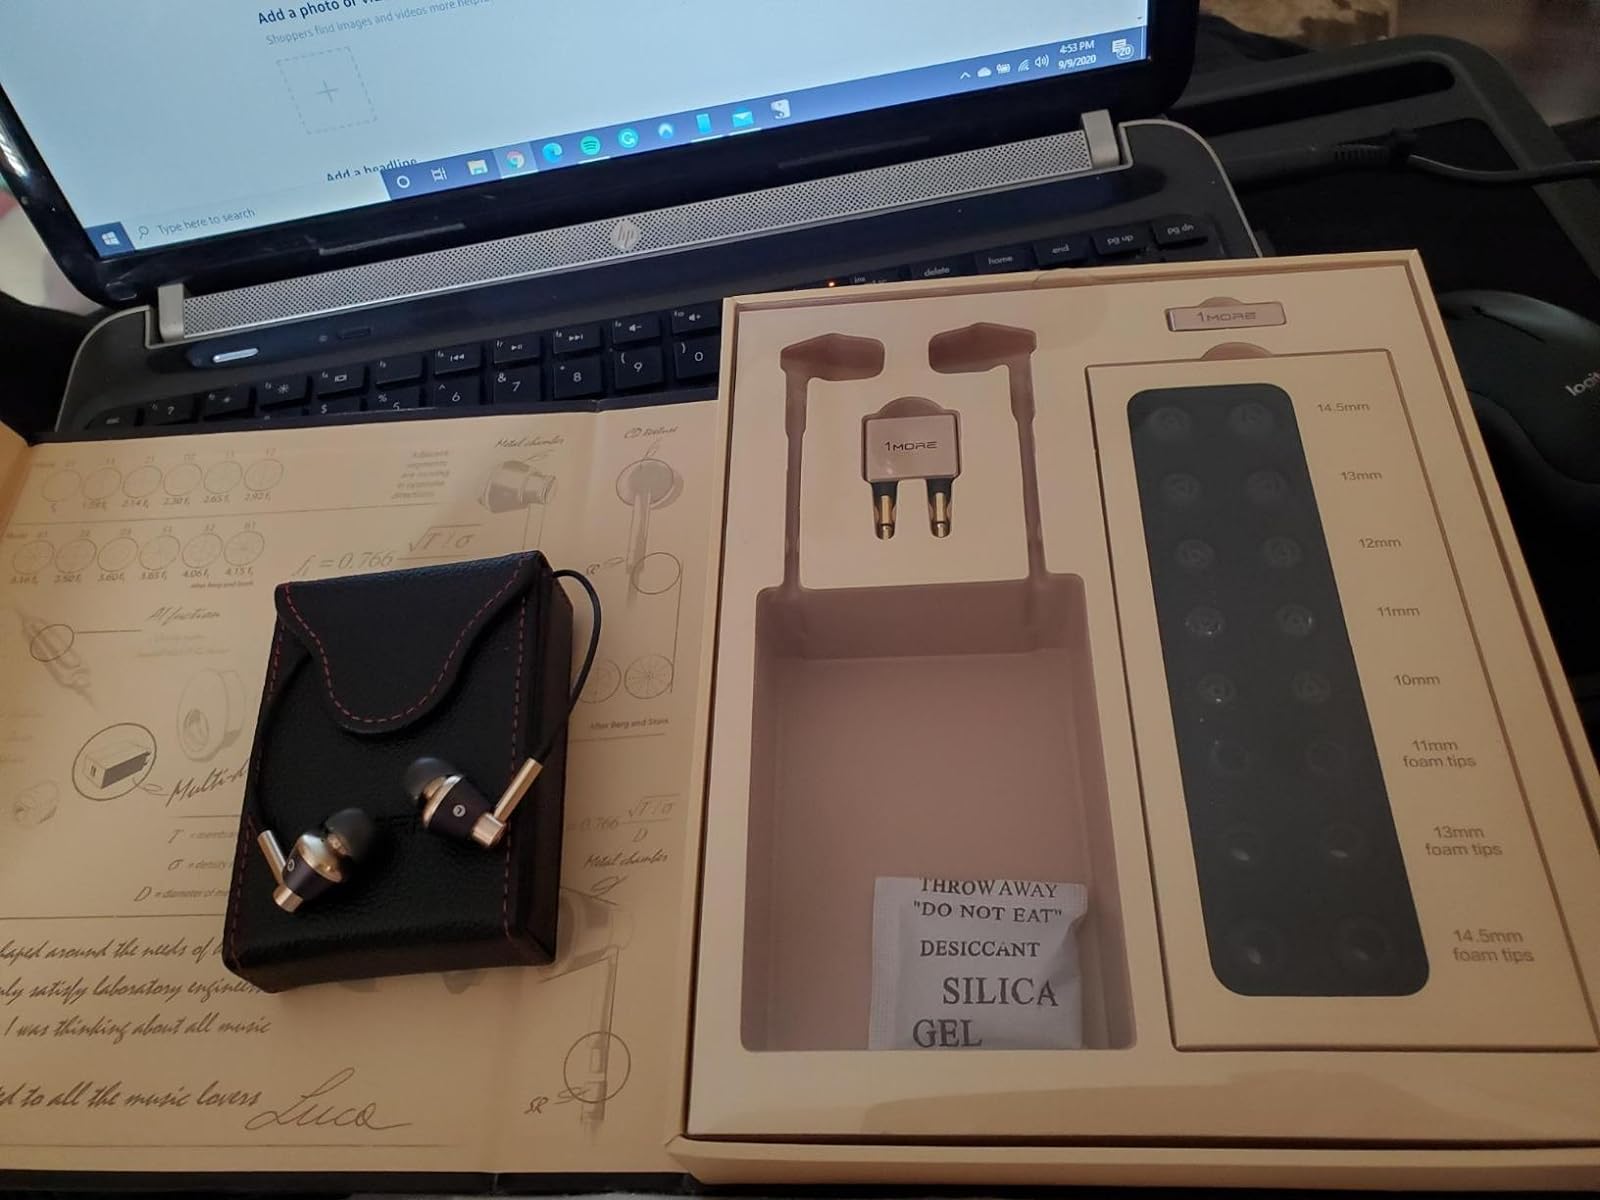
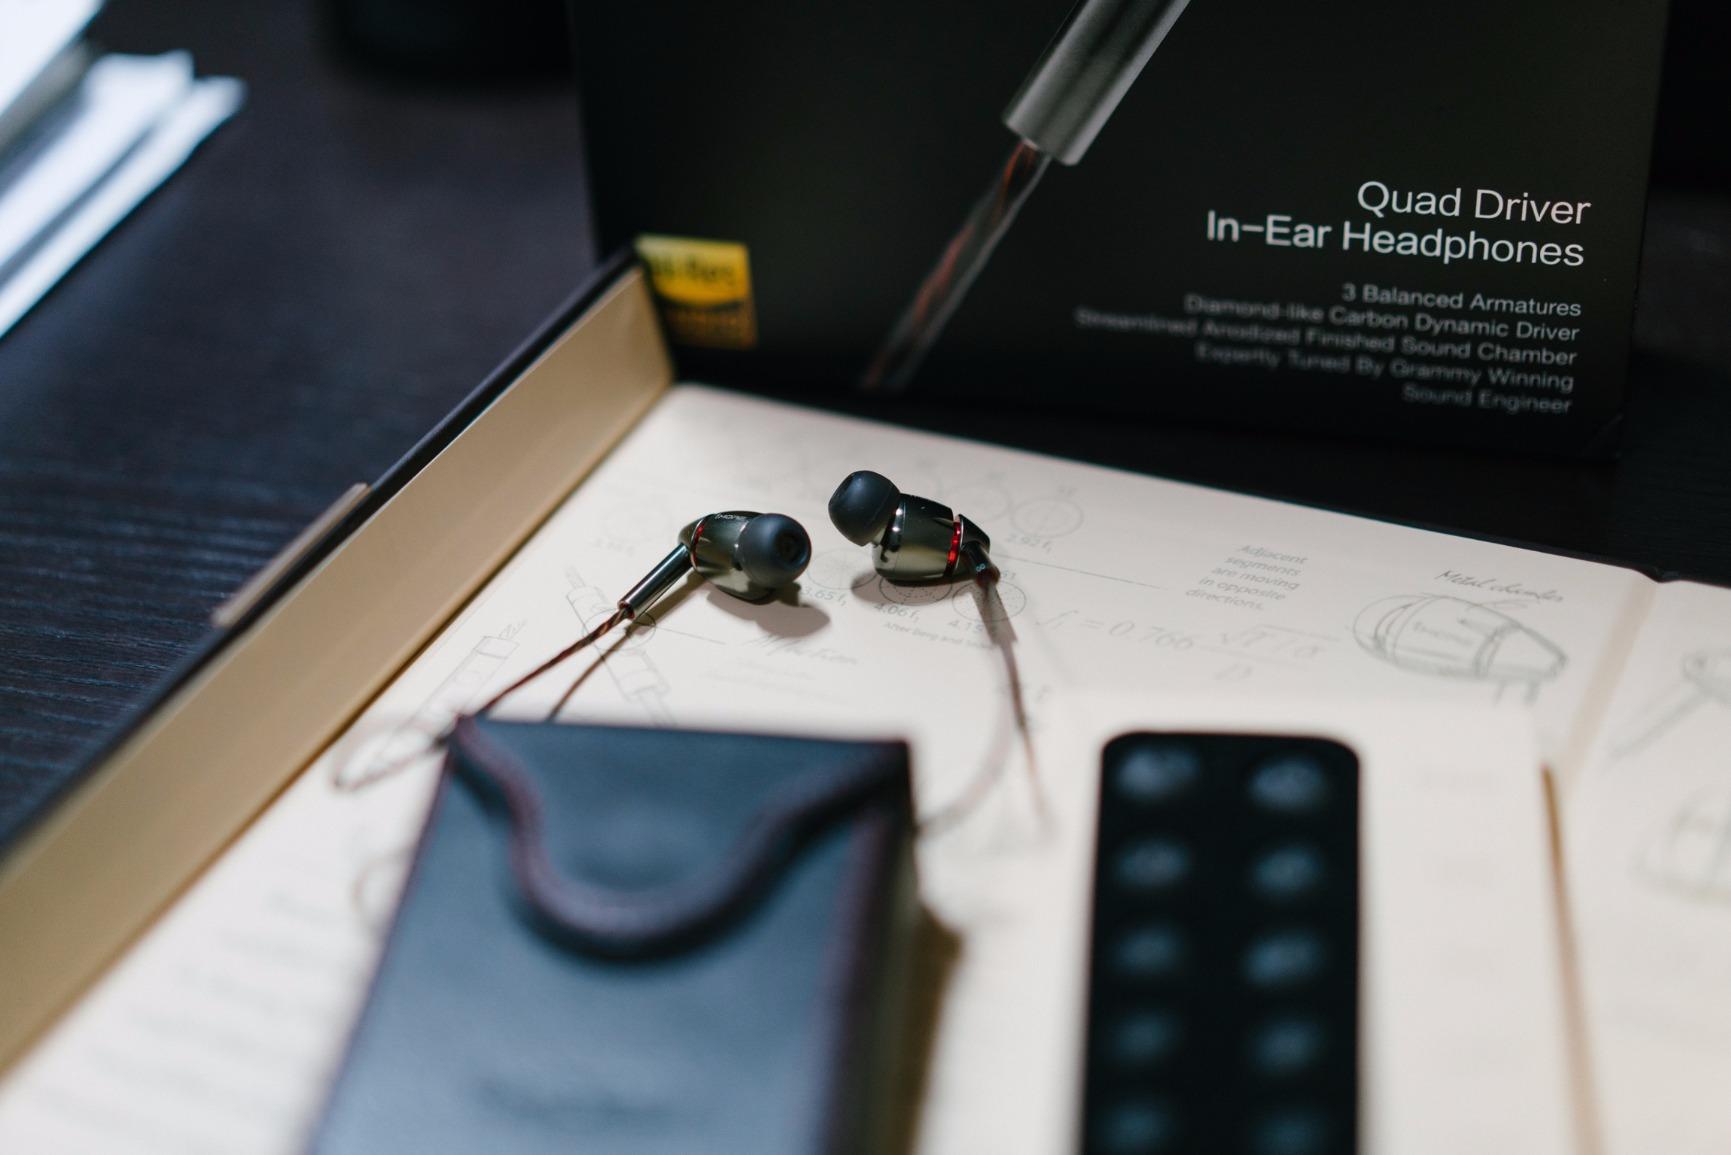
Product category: headphones
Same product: no